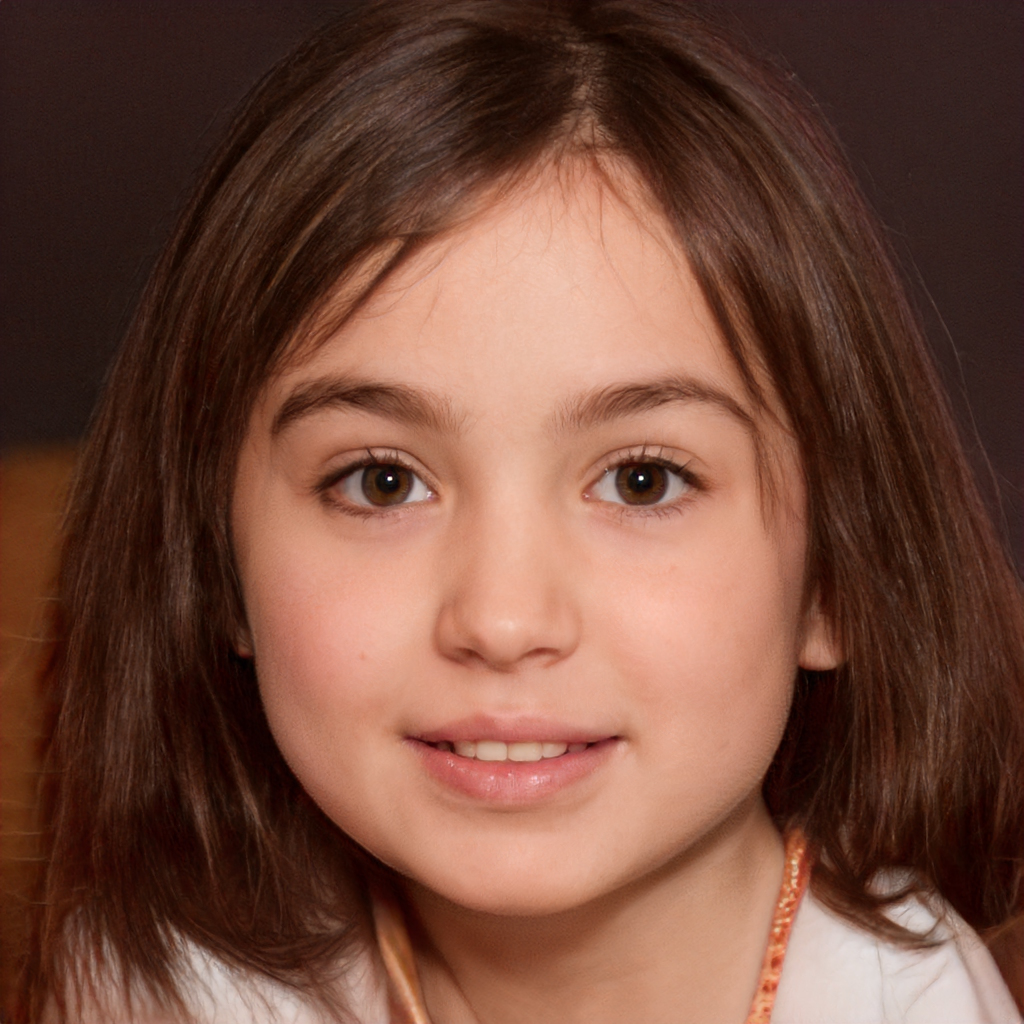
Gender: Female